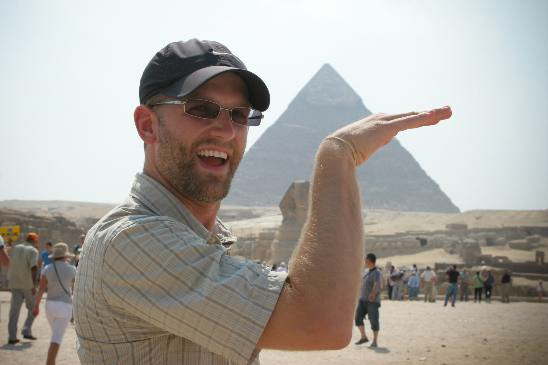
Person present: Yes